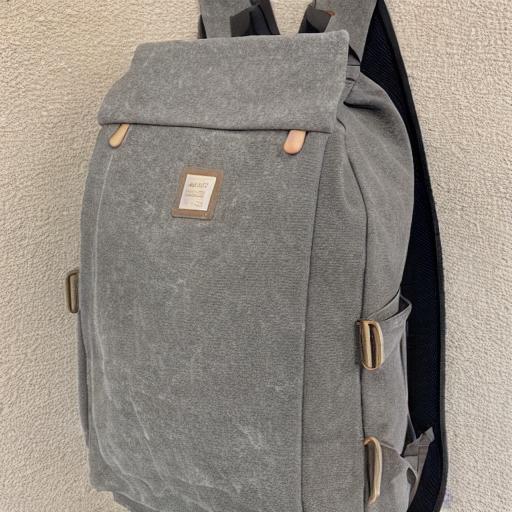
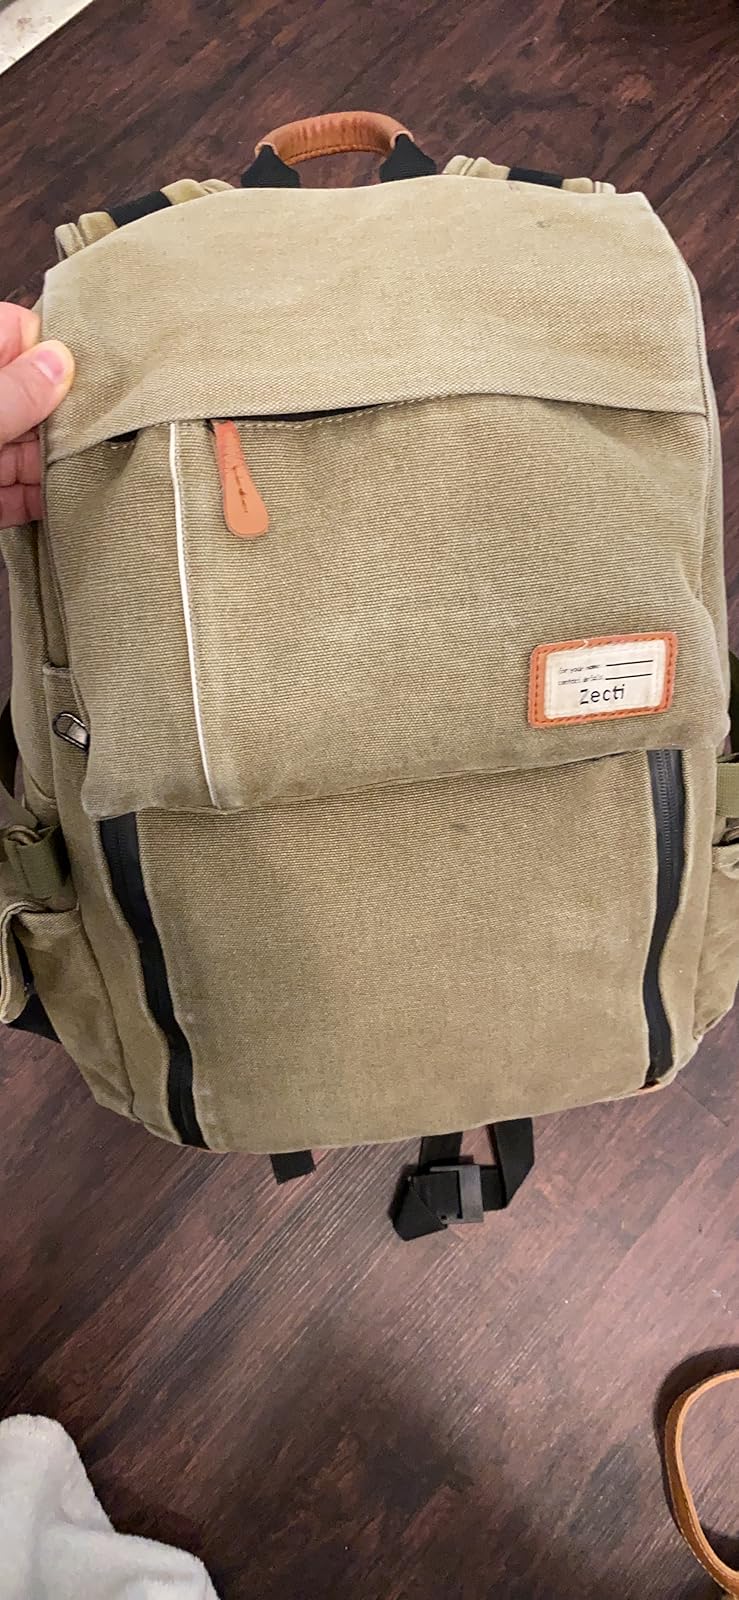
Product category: bag
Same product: no